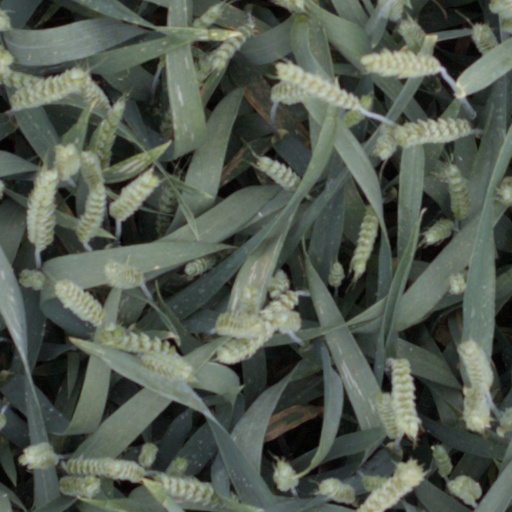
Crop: wheat